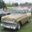
Label: automobile